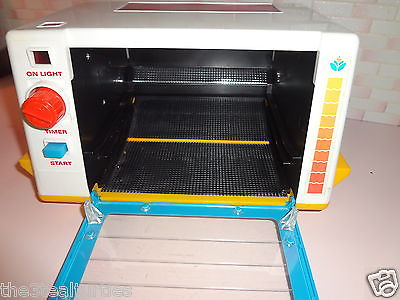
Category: toaster